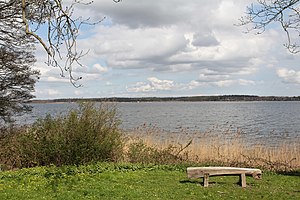
Gyby
Den Store Bredning ved Gyby
Gyby eller Güby er en landsby og kommune i det nordlige Tyskland med knap 800 indbyggere, beliggende under Rendsborg-Egernførde Kreds i delstaten Slesvig-Holsten. Gyby ligger syd for Sliens Store Bredning i Sydslesvig, cirka 8 kilometer øst for købstaden Slesvig by ved forbundsvejen 76 mellem Slesvig by og Egernførde.